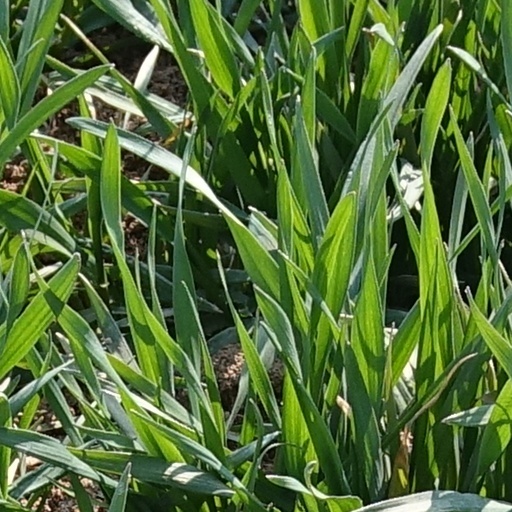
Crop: wheat